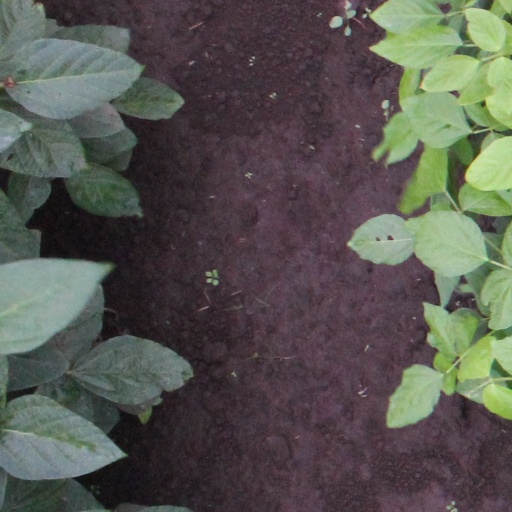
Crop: soybean